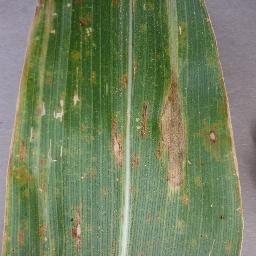
Label: Corn_(Maize)___Northern_Leaf_Blight